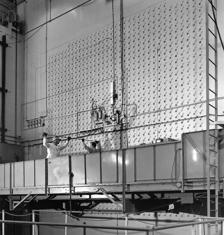
Building: X-10 Graphite Reactor
Country: United States of America
Year built: 1943
Decommissioned nuclear reactor in Tennessee X-10 Graphite Reactor Workers in the Graphite Reactor use a rod to push fresh uranium slugs into the reactor's concrete loading face. Reactor concept Research reactor (uranium/graphite) Designed and built by Metallurgical Laboratory Operational 1943 to 1963 Status Decommissioned Main parameters of the reactor core Fuel ( fissile material ) Metallic natural uranium Fuel state Solid (pellets) Neutron energy spectrum slow Primary control method Control rods Primary moderator Nuclear graphite (bricks) Primary coolant Air Reactor usage Primary use Research Remarks The world's second artificial nuclear reactor . X-10 Graphite Reactor U.S. National Register of Historic Places U.S. National Historic Landmark Interactive map highlighting the location of the X-10 Reactor Location Oak Ridge National Laboratory Nearest city Oak Ridge, Tennessee Coordinates 35°55′41″N 84°19′3″W / 35.92806°N 84.31750°W / 35.92806; -84.31750 Area less than 1 acre (0.40 ha) Built 1943 NRHP reference No. 66000720 Significant dates Added to NRHP October 15, 1966 Designated NHL December 21, 1965 The X-10 Graphite Reactor is a decommissioned nuclear reactor at Oak Ridge National Laboratory in Oak Ridge, Tennessee . Formerly known as the Clinton Pile and X-10 Pile , it was the world's second artificial nuclear reactor (after Enrico Fermi 's Chicago Pile-1 ) and the first intended for continuous operation. It was built during World War II as part of the Manhattan Project . While Chicago Pile-1 demonstrated the feasibility of nuclear reactors, the Manhattan Project's goal of producing enough plutonium for atomic bombs required reactors a thousand times as powerful, along with facilities to chemically separate the plutonium bred in the reactors from uranium and fission products . An intermediate step was considered prudent. The next step for the plutonium project, codenamed X-10, was the construction of a semiworks where techniques and procedures could be developed and training conducted. The centerpiece of this was the X-10 Graphite Reactor. It was air-cooled, used nuclear graphite as a neutron moderator , and pure natural uranium in metal form for fuel. Using designs by the Metallurgical Laboratory , DuPont commenced construction of the plutonium semiworks at the Clinton Engineer Works in Oak Ridge on February 2, 1943. The reactor went critical on November 4, 1943, and produced its first plutonium in early 1944. It supplied the Los Alamos Laboratory with its first significant amounts of plutonium and its first reactor-bred product. Studies of these samples heavily influenced bomb design. The reactor and chemical separation plant provided invaluable experience for engineers, technicians, reactor operators, and safety officials who then moved on to the Hanford Site . X-10 operated as a plutonium production plant until January 1945, when it was turned over to research activities and the production of radioactive isotopes for scientific, medical, industrial and agricultural uses. It was shut down in 1963 and was designated a National Historic Landmark in 1965. Origins The discovery of nuclear fission by German chemists Otto Hahn and Fritz Strassmann in 1938, followed by its theoretical explanation (and naming) by Lise Meitner and Otto Frisch , opened up the possibility of a controlled nuclear chain reaction with uranium . At Columbia University , Enrico Fermi and Leo Szilard began exploring how this might be done. Szilard drafted a confidential letter to the President of the United States , Franklin D. Roosevelt , explaining the possibility of atomic bombs , and warning of the danger of a German nuclear weapon project . He convinced his old friend and collaborator Albert Einstein to co-sign it, lending his fame to the proposal. This resulted in support by the U.S. government for research into nuclear fission, which became the Manhattan Project . In April 1941, the National Defense Research Committee asked Arthur Compton , a Nobel-Prize-winning physics professor at the University of Chicago , to report on the uranium program. His report, submitted in May 1941, foresaw the prospects of developing radiological weapons , nuclear propulsion for ships, and nuclear weapons using uranium-235 or the recently discovered plutonium . In October he wrote another report on the practicality of an atomic bomb. Niels Bohr and John Wheeler had theorized that heavy isotopes with even atomic numbers and odd number of neutrons were fissile . If so, then plutonium-239 was likely to be fissile. Emilio Segrè and Glenn Seaborg at the University of California produced 28 μg of plutonium in the 60-inch cyclotron there in May 1941 and found that it had 1.7 times the thermal neutron capture cross section of uranium-235. At the time plutonium-239 had been produced in minute quantities using cyclotrons, but it was not possible to produce large quantities that way. Compton discussed with Eugene Wigner from Princeton University how plutonium might be produced in a nuclear reactor , and with Robert Serber how the plutonium produced in a reactor might be separated from uranium. The final draft of Compton's November 1941 report made no mention of using plutonium, but after discussing the latest research with Ernest Lawrence , Compton became convinced that a plutonium bomb was also feasible. In December, Compton was placed in charge of the plutonium project, which was codenamed X-10. Its objectives were to produce reactors to convert uranium to plutonium, to find ways to chemically separate the plutonium from the uranium, and to design and build an atomic bomb. It fell to Compton to decide which of the different types of reactor designs the scientists should pursue, even though a successful reactor had not yet been built. He felt that having teams at Columbia, Princeton, the University of Chicago and the University of California was creating too much duplication and not enough collaboration, and he concentrated the work at the Metallurgical Laboratory at the University of Chicago. Site selection By June 1942, the Manhattan Project had reached the stage where the construction of production facilities could be contemplated. On June 25, 1942, the Office of Scientific Research and Development S-1 Executive Committee deliberated on where they should be located. Moving directly to a megawatt production plant looked like a big step, given that many industrial processes do not easily scale from the laboratory to production size. An intermediate step of building a pilot plant was considered prudent. For the pilot plutonium separation plant, a site was wanted close to the Metallurgical Laboratory, where the research was being carried out, but for reasons of safety and security, it was not desirable to locate the facilities in a densely populated area like Chicago . Compton selected a site in the Argonne Forest , part of the Forest Preserve District of Cook County , about 20 miles (32 km) southwest of Chicago. The full-scale production facilities would be co-located with other Manhattan Project facilities at a still more remote location in Tennessee. Some 1,000 acres (400 ha) of land was leased from Cook County for the pilot facilities, while an 83,000-acre (34,000 ha) site for the production facilities was selected at Oak Ridge, Tennessee . By the S-1 Executive Committee meeting on September 13 and 14, it had become apparent that the pilot facilities would be too extensive for the Argonne site, so instead a research reactor would be built at Argonne, while the plutonium pilot facilities (a semiworks ) would be built at the Clinton Engineer Works in Tennessee. The Oak Ridge site was selected on the basis of several criteria. The plutonium pilot facilities needed to be two to four miles (3.2 to 6.4 km) from the site boundary and any other installation, in case radioactive fission products escaped. While security and safety concerns suggested a remote site, it still needed to be near sources of labor, and accessible by road and rail transportation. A mild climate that allowed construction to proceed throughout the year was desirable. Terrain separated by ridges would reduce the impact of accidental explosions, but they could not be so steep as to complicate construction. The substratum needed to be firm enough to provide good foundations but not so rocky that it would hinder excavation work. It needed large amounts of electrical power (available from the Tennessee Valley Authority ) and cooling water. Finally, a War Department policy held that, as a rule, munitions facilities should not be located west of the Sierra or Cascade Ranges , east of the Appalachian Mountains , or within 200 miles (320 km) of the Canadian or Mexican borders. In December, it was decided that the plutonium production facilities would not be built at Oak Ridge after all, but at the even more remote Hanford Site in Washington state . Compton and the staff at the Metallurgical Laboratory then reopened the question of building the plutonium semiworks at Argonne, but the engineers and management of DuPont , particularly Roger Williams (the head of its TNX Division, which was responsible for the company's role in the Manhattan Project), did not support this proposal. They felt that there would be insufficient space at Argonne and that there were disadvantages in having a site that was so accessible, as they were afraid that it would permit the research staff from the Metallurgical Laboratory to interfere unduly with the design and construction, which they considered their prerogative. A better location, they felt, would be with the remote production facilities at Hanford. In the end a compromise was reached. On January 12, 1943, Compton, Williams, and Brigadier General Leslie R. Groves, Jr. , the director of the Manhattan Project, agreed that the semiworks would be built at the Clinton Engineer Works. Both Compton and Groves proposed that DuPont operate the semiworks. Williams counter-proposed that the semiworks be operated by the Metallurgical Laboratory. He reasoned that it would primarily be a research and educational facility, and that expertise was to be found at the Metallurgical Laboratory. Compton was shocked; the Metallurgical Laboratory was part of the University of Chicago, and therefore the university would be operating an industrial facility 500 miles (800 km) from its main campus. James B. Conant told him that Harvard University "wouldn't touch it with a ten-foot pole", but the University of Chicago's Vice President, Emery T. Filbey, took a different view and instructed Compton to accept. When University President Robert Hutchins returned, he greeted Compton with "I see, Arthur, that while I was gone you doubled the size of my university". Design Diagram of the reactor Under construction The fundamental design decisions in building a reactor are the choice of fuel, coolant and neutron moderator . The choice of fuel was straightforward; only natural uranium was available. The decision that the reactor would use graphite as a neutron moderator caused little debate. Although with heavy water as moderator the number of neutrons produced for every one absorbed (known as k factor ) was 10 percent more than in the purest graphite, heavy water would be unavailable in sufficient quantities for at least a year. This left the choice of coolant, over which there was much discussion. A limiting factor was that the fuel slugs would be clad in aluminum , so the operating temperature of the reactor could not exceed  200 °C (392 °F). The theoretical physicists in Wigner's group at the Metallurgical Laboratory developed several designs. In November 1942, the DuPont engineers chose helium gas as the coolant for the production plant, mainly on the basis that it did not absorb neutrons but also because it was inert, which removed the issue of corrosion. Not everyone agreed with the decision to use helium. Szilard, in particular, was an early proponent of using liquid bismuth ; but the major opponent was Wigner, who argued forcefully in favor of a water-cooled reactor design. He realized that since water absorbed neutrons, k would be reduced by about 3 percent, but he had sufficient confidence in his calculations that the water-cooled reactor would still be able to achieve criticality . From an engineering perspective, a water-cooled design was straightforward to design and build, while helium posed technological problems. Wigner's team produced a preliminary report on water cooling, designated CE-140 in April 1942, followed by a more detailed one, CE-197, titled "On a Plant with Water Cooling", in July 1942. Fermi's Chicago Pile-1 reactor, constructed under the west viewing stands of the original Stagg Field at the University of Chicago, "went critical" on December 2, 1942. This graphite-moderated reactor only generated up to 200 W, but it demonstrated that k was higher than anticipated. This removed most of the objections to air-cooled and water-cooled reactor designs, and it greatly simplified other aspects of the design. Wigner's team submitted blueprints of a water-cooled reactor to DuPont in January 1943. By this time, the concerns of DuPont's engineers about the corrosiveness of water had been overcome by the mounting difficulties of using helium, and all work on helium was terminated in February. At the same time, air cooling was chosen for the reactor at the pilot plant. Since it would be of a quite different design from the production reactors, the X-10 Graphite Reactor lost its value as a prototype, but its value as a working pilot facility remained, providing plutonium needed for research. It was hoped that problems would be found in time to deal with them in the production plants. The semiworks would also be used for training and for developing procedures. Construction Although the design of the reactor was not yet complete, DuPont began construction of the plutonium semiworks on February 2, 1943, on an isolated 112-acre (45.3 ha) site in Bethel Valley about 10 miles (16 km) southwest of Oak Ridge, officially known as the X-10 area. The site included research laboratories, a chemical separation plant, a waste storage area, a training facility for Hanford staff, and administrative and support facilities that included a laundry, cafeteria, first aid center, and fire station. Because of the subsequent decision to construct water-cooled reactors at Hanford, only the chemical separation plant operated as a true pilot. The semiworks eventually became known as the Clinton Laboratories and was operated by the University of Chicago as part of the Metallurgical Project. X-10 under construction Construction work on the reactor had to wait until DuPont had completed the design. Excavation commenced on April 27, 1943. A large pocket of soft clay was soon discovered, necessitating additional foundations. Further delays occurred due to wartime difficulties in procuring building materials. There was an acute shortage of both common and skilled labor; the contractor had only three-quarters of the required workforce, and there was high turnover and absenteeism, mainly the result of poor accommodations and difficulties in commuting. The township of Oak Ridge was still under construction, and barracks were built to house workers. Special arrangements with individual workers increased their morale and reduced turnover. Furthermore, there was unusually heavy rainfall, with 9.3 inches (240 mm) falling in July 1943, more than twice the average of 4.3 inches (110 mm). Some 700 short tons (640 t) of graphite blocks were purchased from National Carbon . The construction crews began stacking them in September 1943. Cast uranium billets came from Metal Hydrides, Mallinckrodt and other suppliers. These were extruded into cylindrical slugs and then canned. The fuel slugs were canned to protect the uranium metal from corrosion that would occur if it came into contact with water and to prevent the venting of gaseous radioactive fission products that might be formed when they were irradiated. Aluminum was chosen because it transmitted heat well but did not absorb too many neutrons. Alcoa started canning on June 14, 1943. General Electric and the Metallurgical Laboratory developed a new welding technique to seal the cans airtight, and the equipment for this was installed in the production line at Alcoa in October 1943. Construction commenced on the pilot separation plant before a chemical process for separating plutonium from uranium had been selected. Not until May 1943 would DuPont managers decide to use the bismuth phosphate process in preference to one using lanthanum fluoride . The bismuth phosphate process was devised by Stanley G. Thompson at the University of California . Plutonium had two oxidation states; a tetravalent (+4) state, and hexavalent (+6) state, with different chemical properties. Bismuth phosphate ( BiPO 4 ) was similar in its crystalline structure to plutonium phosphate, and plutonium would be carried with bismuth phosphate in a solution while other elements, including uranium, would be precipitated. The plutonium could be switched from being in solution to being precipitated by toggling its oxidation state. The plant consisted of six cells, separated from each other and the control room by thick concrete walls. The equipment was operated from the control room by remote control due to the radioactivity produced by fission products. Work was completed on November 26, 1943, but the plant could not operate until the reactor started producing irradiated uranium slugs. Operation Loading fuel slugs The X-10 Graphite Reactor was the world's second artificial nuclear reactor after Chicago Pile-1 and was the first reactor designed and built for continuous operation. It consisted of a huge block, 24 feet (7.3 m) long on each side, of nuclear graphite cubes, weighing around 1,500 short tons (1,400 t), that acted as a moderator. They were surrounded by seven feet (2.1 m) of high-density concrete as a radiation shield. In all, the reactor was 38 feet (12 m) wide, 47 feet (14 m) deep and 32 feet (9.8 m) high. There were 36 horizontal rows of 35 holes. Behind each was a metal channel into which uranium fuel slugs could be inserted. An elevator provided access to those higher up. Only 800 (~64%) of the channels were ever used. The reactor used cadmium -clad steel control rods . Made from neutron-absorbing cadmium, these could restrict or halt the reaction. Three 8-foot (2.4 m) rods penetrated the reactor vertically, held in place by a clutch to form the scram system. They were suspended from steel cables that were wound around a drum and held in place by an electromagnetic clutch . If power was lost, they would drop into the reactor, halting it. The other four rods were made of boron steel and horizontally penetrated the reactor from the north side. Two of them, known as "shim" rods, were hydraulically controlled. Sand-filled hydraulic accumulators could be used in the event of a power failure. The other two rods were driven by electric motors. The cooling system consisted of three electric fans running at 55,000 cubic feet per minute (1,600 m 3 /min). Because it was cooled using outside air, the reactor could be run at a higher power level on cold days. After going through the reactor, the air was filtered to remove radioactive particles larger than 0.00004 inches (0.0010 mm) in diameter. This took care of over 99 percent of the radioactive particles. It was then vented through a 200-foot (61 m) chimney. The reactor was operated from a control room in the southeast corner on the second floor. In September 1942, Compton asked physicist Martin D. Whitaker to form a skeleton operating staff for X-10. Whitaker became the inaugural director of the Clinton Laboratories, as the semiworks became officially known in April 1943. The first permanent operating staff arrived from the Metallurgical Laboratory in Chicago in April 1943, by which time DuPont began transferring its technicians to the site. They were augmented by 100 technicians in uniform from the Army's Special Engineer Detachment . By March 1944, there were some 1,500 people working at X-10. Exterior of the Graphite Reactor at the X-10 site in Oak Ridge in 1950 Supervised by Compton, Whitaker, and Fermi, the reactor went critical on November 4, 1943, with about 30 short tons (27 t) of uranium. A week later the load was increased to 36 short tons (33 t), raising its power generation to 500 kW, and by the end of the month the first 500 mg of plutonium were created. The reactor normally operated around the clock, with 10-hour weekly shutdowns for refueling. During startup, the safety rods and one shim rod were completely removed. The other shim rod was inserted at a predetermined position. When the desired power level was reached, the reactor was controlled by adjusting the partly inserted shim rod. The first batch of canned slugs to be irradiated was received on December 20, 1943, allowing the first plutonium to be produced in early 1944. The slugs used pure metallic natural uranium, in air-tight aluminum cans 4.1 inches (100 mm) long and 1 inch (25 mm) in diameter. Each channel was loaded with between 24 and 54 fuel slugs. In its later life the reactor was operated with as much as 54 short tons (49 t). To load a channel, the radiation-absorbing shield plug was removed, and the slugs inserted manually in the front (east) end with long rods. To unload them, they were pushed all the way through to the far (west) end, where they fell onto a neoprene slab and fell down a chute into a 20-foot-deep (6.1 m) pool of water that acted as a radiation shield. Following weeks of underwater storage to allow for decay in radioactivity , the slugs were delivered to the chemical separation building. Reactor controls By February 1944, the reactor was irradiating a ton of uranium every three days. Over the next five months, the efficiency of the separation process was improved, with the percentage of plutonium recovered increasing from 40 to 90 percent. Modifications over time raised the reactor's power to 4,000 kW in July 1944. The effect of the neutron poison xenon-135 , one of many fission products produced from the uranium fuel, was not detected during the early operation of the X-10 Graphite Reactor. Xenon-135 subsequently caused problems with the startup of the Hanford B Reactor that nearly halted the plutonium project. The X-10 semiworks operated as a plutonium production plant until January 1945, when it was turned over to research activities. By this time, 299 batches of irradiated slugs had been processed. A radioisotope building, a steam plant, and other structures were added in April 1946 to support the laboratory's peacetime educational and research missions. All work was completed by December 1946, adding another $1,009,000 (equivalent to $12 million in 2023 ) to the cost of construction at X-10, and bringing the total cost to $13,041,000 (equivalent to $155 million in 2023 ). Operational costs added another $22,250,000 (equivalent to $265 million in 2023 ). X-10 supplied the Los Alamos Laboratory with the first significant samples of plutonium. Studies of these by Emilio G. Segrè and his P-5 Group at Los Alamos revealed that it contained impurities in the form of the isotope plutonium-240 , which has a far higher spontaneous fission rate than plutonium-239. This meant that it would be highly likely that a plutonium gun-type nuclear weapon would predetonate and blow itself apart during the initial formation of a critical mass. The Los Alamos Laboratory was thus forced to turn its development efforts to creating an implosion-type nuclear weapon —a far more difficult feat. The X-10 chemical separation plant also verified the bismuth-phosphate process that was used in the full-scale separation facilities at Hanford. The reactor and chemical separation plant provided invaluable experience for engineers, technicians, reactor operators, and safety officials who then moved on to the Hanford Site. Peacetime use Loading face, 2019. The model steam engine is in the acrylic box at the lower left. After the war ended, the graphite reactor became the first facility in the world to produce radioactive isotopes for peacetime use. On August 2, 1946, Oak Ridge National Laboratory director Eugene Wigner presented a small container of carbon-14 to the director of the Barnard Free Skin and Cancer Hospital, for medical use at the hospital in St. Louis, Missouri . Subsequent shipments of radioisotopes, primarily iodine-131 , phosphorus-32 , carbon-14, and molybdenum-99/ technetium-99m , were for scientific, medical, industrial and agricultural uses. In August 1948, the reactor was used to produce the first electricity derived from nuclear power. Uranium slugs within an aluminum tube were irradiated within the reactor core. Water was circulated through the tube by means of an automatic feedwater system to generate steam. This steam was fed to a model steam engine , a Jensen Steam Engines #50, which drove a small generator that powered a single bulb. The engine and generator are on display at the reactor loading face, just below the staircase leading to the loading platform. The X-10 Graphite Reactor was shut down on November 4, 1963, after 20 years of use. It was designated a National Historic Landmark on December 21, 1965, and added to the National Register of Historic Places on October 15, 1966. In 1969 the American Society for Metals listed it as a landmark for its contributions to the advancement of materials science and technology, and in 2008 it was designated as a National Historic Chemical Landmark by the American Chemical Society . The control room and reactor face are accessible to the public during scheduled tours offered through the American Museum of Science and Energy . Similar reactors The Brookhaven National Laboratory (BNL) Graphite Research Reactor was the first nuclear reactor to be constructed in the United States following World War II. Led by Lyle Benjamin Borst , the reactor construction began in 1947 and reached criticality on August 22, 1950. The reactor consisted of a 700-short-ton (640 t), 25-foot (7.6 m) cube of graphite fueled by natural uranium. Its primary mission was applied nuclear research in medicine, biology, chemistry, physics and nuclear engineering. One of the most significant discoveries at this facility was the development of production of molybdenum-99 /technetium-99m, used today in tens of millions of medical diagnostic procedures annually, making it the most commonly used medical radioisotope. The BNL Graphite Research Reactor was shut down in 1969 and fully decommissioned in 2012. When Britain began planning to build nuclear reactors to produce plutonium for weapons in 1946, it was decided to build a pair of air-cooled graphite reactors similar to the X-10 Graphite Reactor at Windscale . Natural uranium was used as enriched uranium was not available, and similarly graphite was chosen as a neutron moderator because beryllia was toxic and hard to manufacture, while heavy water was unavailable. Use of water as a coolant was considered, but there were concerns about the possibility of a catastrophic nuclear meltdown in the densely populated British Isles if the cooling system failed. Helium was again the preferred choice as a coolant gas, but the main source of it was the United States, and under the 1946 McMahon Act , the United States would not supply it for nuclear weapons production, so in the end air cooling was chosen. Construction began in September 1947, and the two reactors became operational in October 1950 and June 1951. Both were decommissioned after the disastrous Windscale fire in October 1957. They were the last major air-cooled plutonium-producing reactors; the UK's follow-on Magnox and AGR designs used carbon dioxide instead. As of 2016 [update] , another reactor of similar design to the X-10 Graphite Reactor is still in operation, the Belgian BR-1 reactor of the SCK•CEN , located in Mol, Belgium . Financed through the Belgian uranium export tax, and built with the help of British experts, the 4 MW research reactor went critical on May 11, 1956. It is used for scientific purposes, such as neutron activation analysis , neutron physics experiments, calibration of nuclear measurement devices and the production of neutron transmutation doped silicon . Notes